Prasonisi

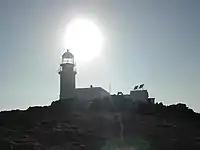
Prasonisi Lighthouse

Prasonisi (also Prassoníssi) cape is a part of the island of Rhodes. It is located 92 km from Rhodes town; 40 kilometers from Lindos, at the southern part of Rhodes.